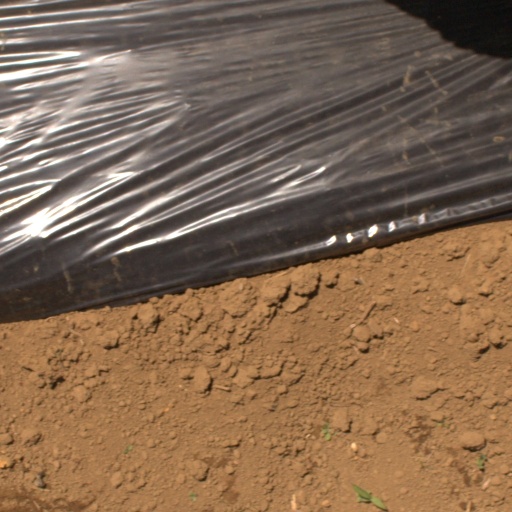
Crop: Jerusalem artichoke